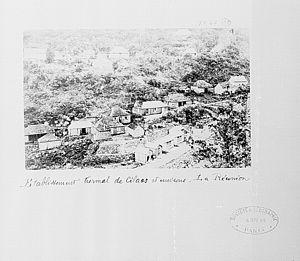
"Les Thermes de Cilaos désignent le seul établissement thermal de l'île de La Réunion, département d'outre-mer français dans l'océan Indien. Il est situé au lieu-dit Grand Matarum, à la sortie du centre-ville de Cilaos, commune de l'intérieur montagneux protégée par un cirque naturel. Construit en 1987, baptisé alors ""établissement thermal de Cilaos Irénée Accot"" du nom d'un ancien maire, rénové en 2007 puis en 2017, il est géré par le Conseil départemental de La Réunion.
Le changement d'air est un mouvement migratoire temporaire survenant à La Réunion pendant les mois de l'été austral, en particulier pendant les grandes vacances de janvier. Les familles de la côte qui disposent d'une résidence secondaire ou d'un autre point de chute en altitude montent dans les Hauts pendant quelques semaines pour échapper aux fortes chaleurs que l'on enregistre alors sur le littoral.